Battle of St. Vith

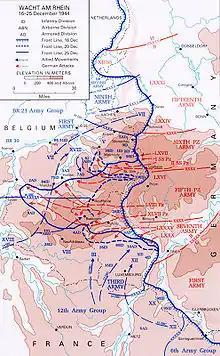
Progress of the German Ardennes counteroffensive, December 16–25, 1944.

Following the German attacks sweeping around their position, the two regiments of the 106th Division, the 422nd and 423rd had remained in place, since they had heard that the Germans would launch artillery and patrols against them as they would any new division taking a place on the line. The German activity during the counter offensive seemed to follow this pattern, and since communication with the division headquarters in St. Vith was unreliable and intermittent, the Americans had remained for the most part inert. The few messages received indicated they could withdraw, but that counterattacks from the 7th and 9th Armored divisions would probably clear the Germans out of the area anyway. It was only at 02:15 on 18 December that they received an order from Jones to break out to the west along the Bleialf - Schoenberg – St. Vith road, clearing the area of Germans in the process. At 10:00 that morning, the breakout began with Cavender leading the attack with the 423d Infantry. By nightfall both regiments had covered to the base of the ridge forming the east side of the Our River valley, and were prepared to attack and capture the bridge at Schoenberg at 10:00 the next day. At 09:00 on the 19th, the American positions came under artillery bombardment, and the 18th "Volksgrenadiers" overran the 590th Field Artillery Battalion who were to provide support for the attack. The attack was launched at 10:00 anyway, but came under assault gun and anti-aircraft gunfire from armored fighting vehicles on the ridge to their front. Volksgrenadiers advanced from the flanks firing small arms. This was bad enough, but then the tanks of the "Führer Begleit" Brigade appeared behind them, on their way around the traffic jam at Schoenberg, it was the last straw. The Americans were under fire from all sides and running low on ammunition. At this point Colonel Descheneaux, commander of the 422 decided to surrender the American forces in the pocket. At 16:00, this surrender was formalized and the two regiments of the 106th Division and all their supporting units, approximately 7,000 men, became prisoners. A different grouping of scattered American soldiers under the command of Major Ouellette, numbering some 500 men surrendered later, but by 08:00 on 21 December, all organized resistance by American forces in the Schnee Eifel pocket ended. This marked the most extensive defeat suffered by American forces in the European Theatre.